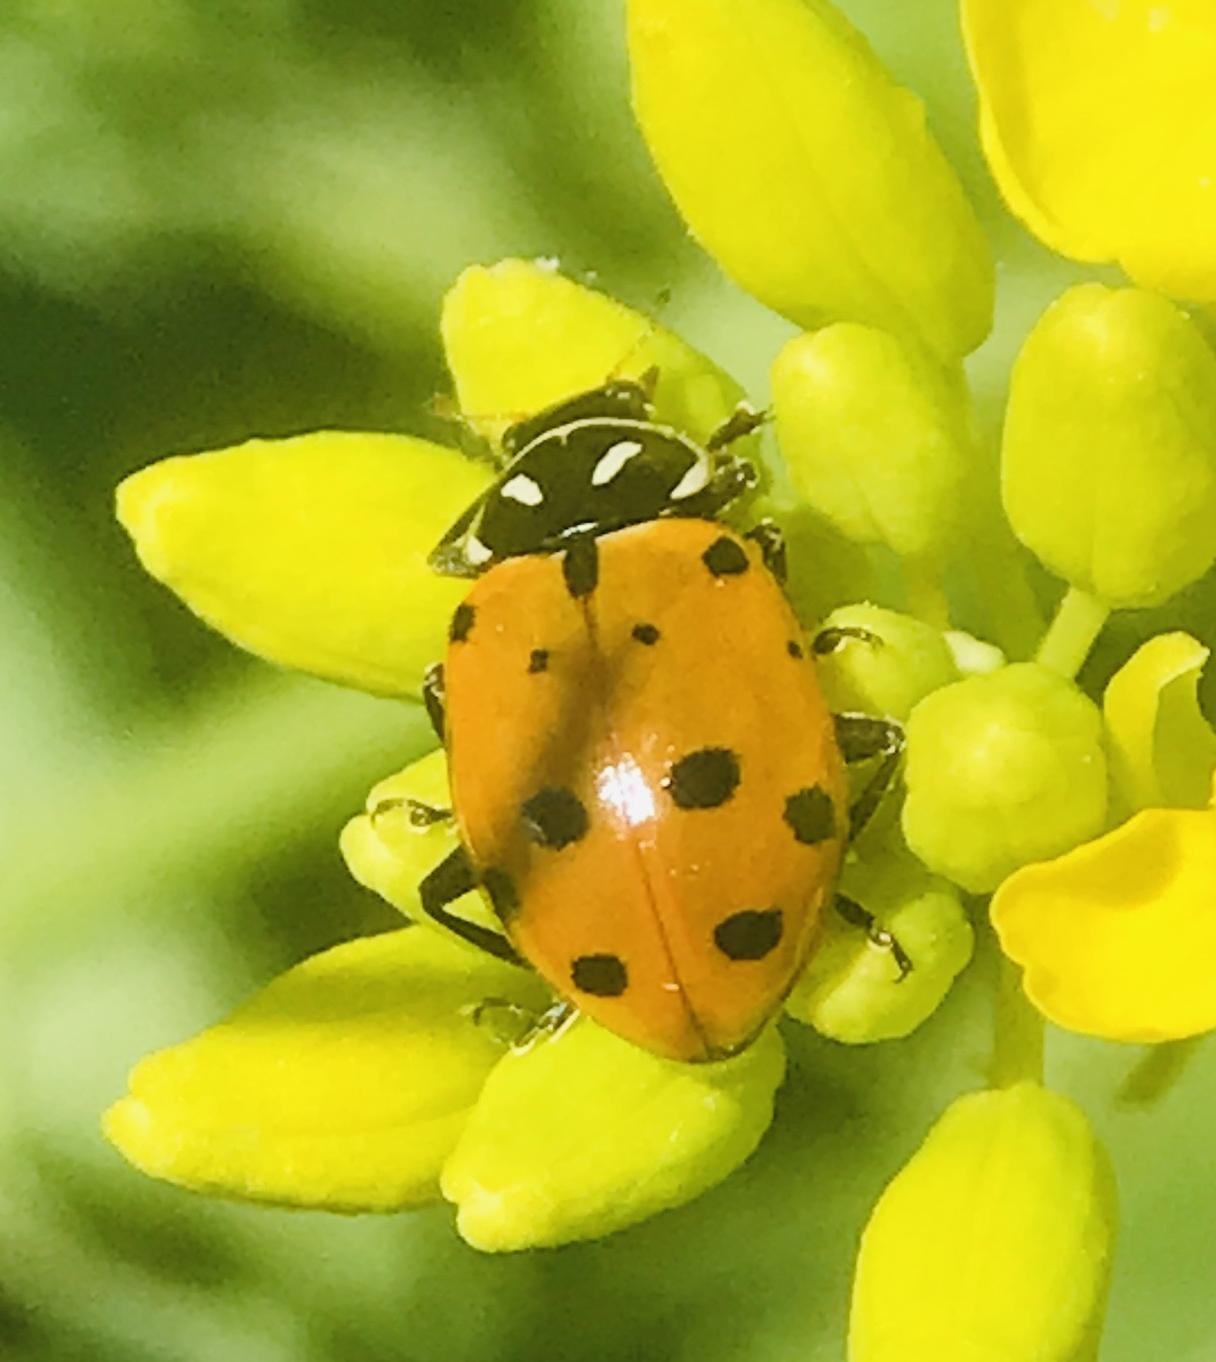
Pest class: predators